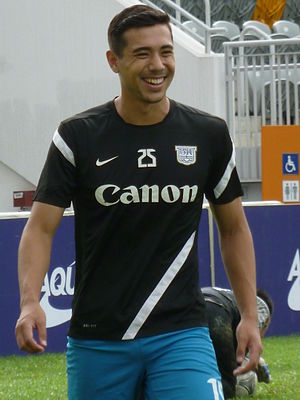
Matt Lam
Matt Lam er en canadisk fodboldspiller.